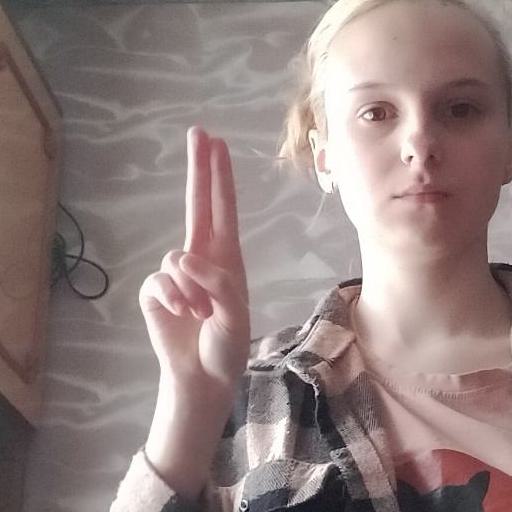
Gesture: two_up